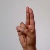
The image shows a hand gesture representing the letter 'U' in Indian Sign Language.